Codex of Tlatelolco

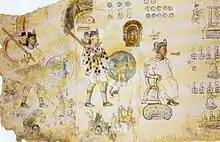
Codex page showing two warriors. the seated ruler, and a list of tributes submitted to him.

The Codex of Tlatelolco is a pictorial central Mexican manuscript containing a history of events occurring in Tlatelolco, from before 1550 to after 1564, in the period before and after the Spanish conquest of the Aztec Empire. Due to its name, it is sometimes confused with the Latin script, the manuscript Anales de Tlatelolco, also sometimes called the same name.